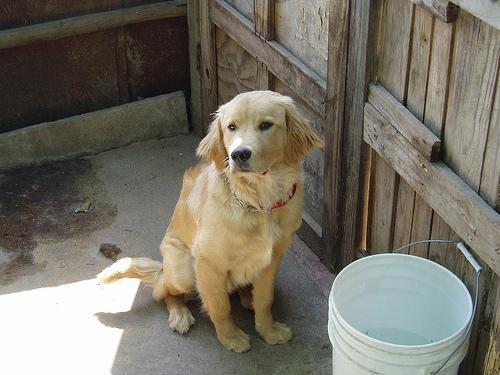
golden_retriever